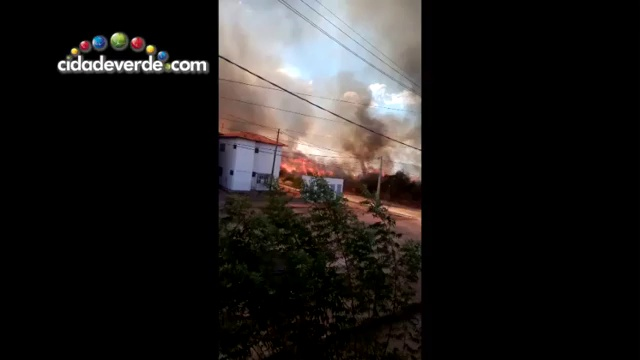
Fire: yes
Smoke: yes